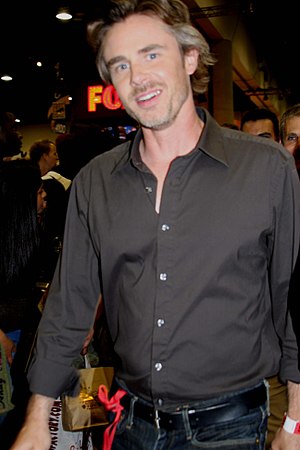
Sam Trammell
Sam Trammell er en amerikansk teater-, film- og tv-skuespiller. Han er bedst kendt fra sin rolle som Sam Merlotte i HBO-vampyrserien True Blood, der indbragte ham en nominering til Scream Award for "Bedste mandlige gennembrud".